Nuckelavee

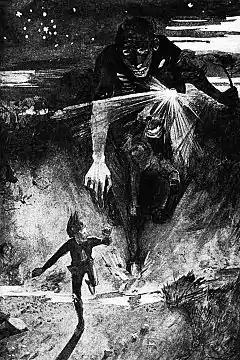
The nuckelavee chasing an islander, painting by James Torrance (1859–1916).

The nuckelavee or nuckalavee is a horse-like demon from Orcadian folklore that combines equine and human elements. It resembles a fleshless human head, torso, and arms longer than normal coming out of a fleshless horse's back at the point where a horse rider would usually sit as the horse body also sports one eye and fins on its legs. British folklorist Katharine Briggs called it "the nastiest" of all the demons of Scotland's Northern Isles. The nuckelavee's breath was thought to wilt crops and sicken livestock and the creature was held responsible for droughts and epidemics on land despite being predominantly a sea-dweller.